Erich Hippke

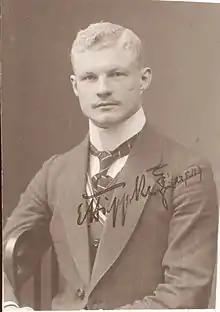
Hippke in 1908

Erich Hippke (7 March 1888 – 10 June 1969) was a German Air Force General Surgeon with the rank of Generaloberstabsarzt. He is most noted as Chief Medical Officer of the Luftwaffe and subsequent Inspector of the Medical Matters for the Luftwaffe during World War II.